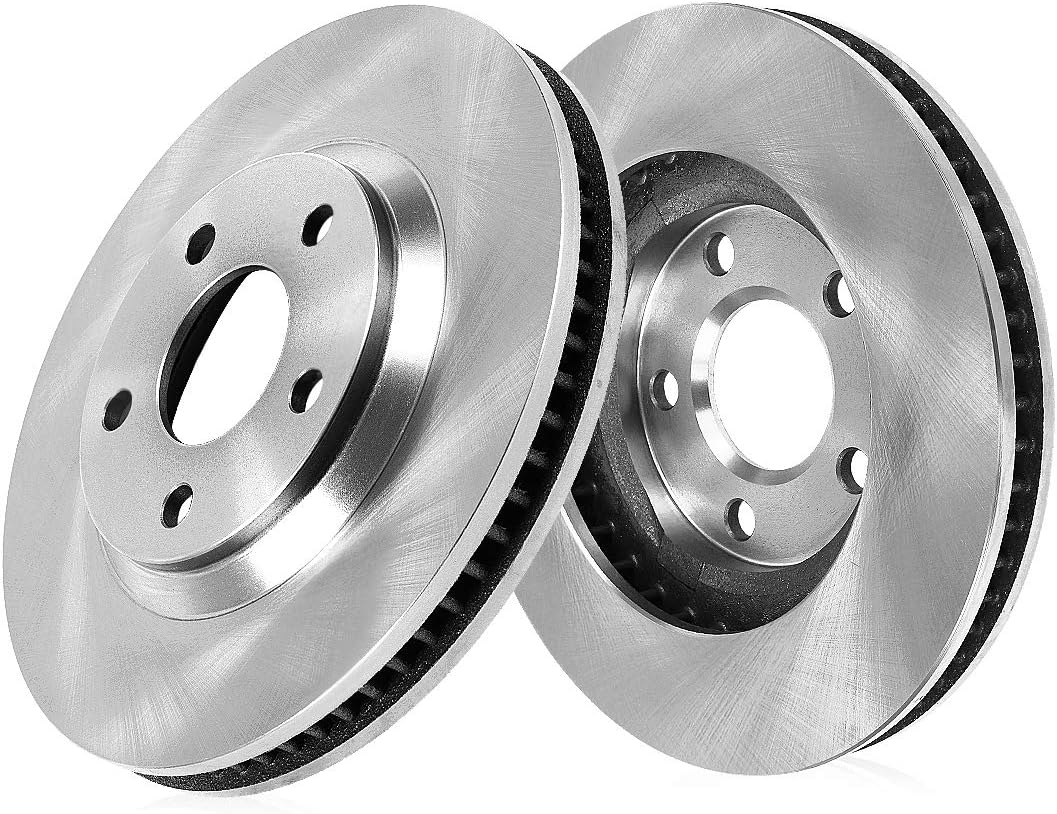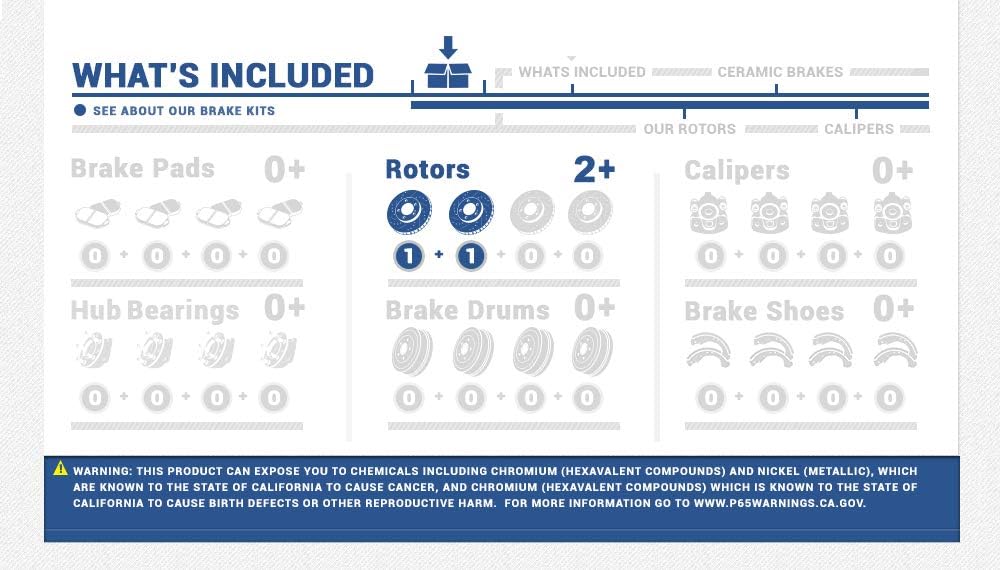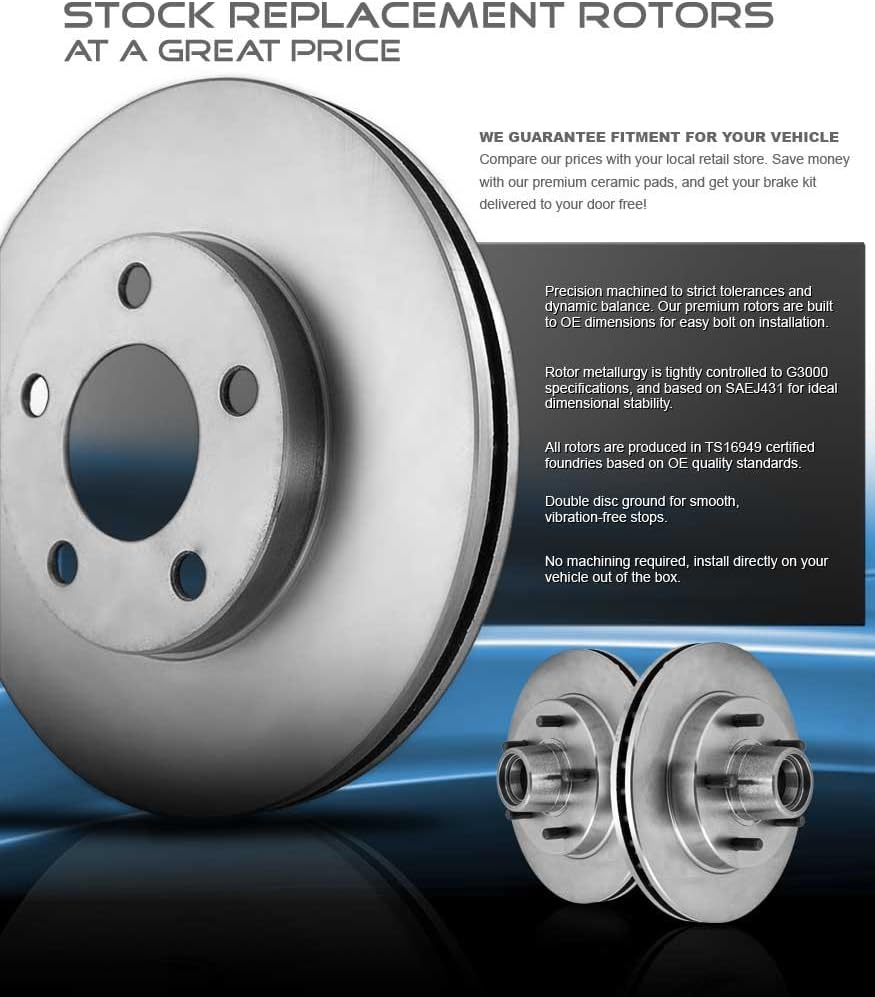
Callahan CRK14312 FRONT Premium Grade OE 276 mm [2] Brake Rotors Set
Category: Automotive
This kit is compatible with:Hyundai Santa Fe: 4 Cylinder and FWD V6 Models Manufactured Between 7/2000 - 2002 Hyundai Santa Fe: 2003 - 2005 Models with 275mm (10.83") Front Rotors ONLY
Features: GUARANTEED ONLY to fit vehicles in the Product Description - see below. Original design ensures proper fit and confident braking. | LEFT AND RIGHT FRONT ROTORS are included in the kit. One Year Manufacturer's Warranty. | INCREASED STOPPING POWER due to improved heat dissipation. Guaranteed to perform better or equal to original parts. | ENHANCED STOPPING POWER provides quiet confident braking. 12 months warranty on all parts in the kit. | FULLY ASSEMBLED and ready for installation.